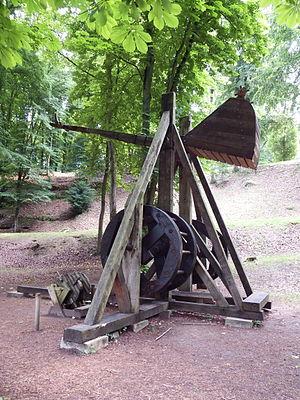
Catapulte visible dans le parc du château.
Le château de Pierrefonds est un imposant château fort situé à Pierrefonds, dans le département de l'Oise, en région des Hauts-de-France, à la lisière sud-est de la forêt de Compiègne, au nord de Paris.